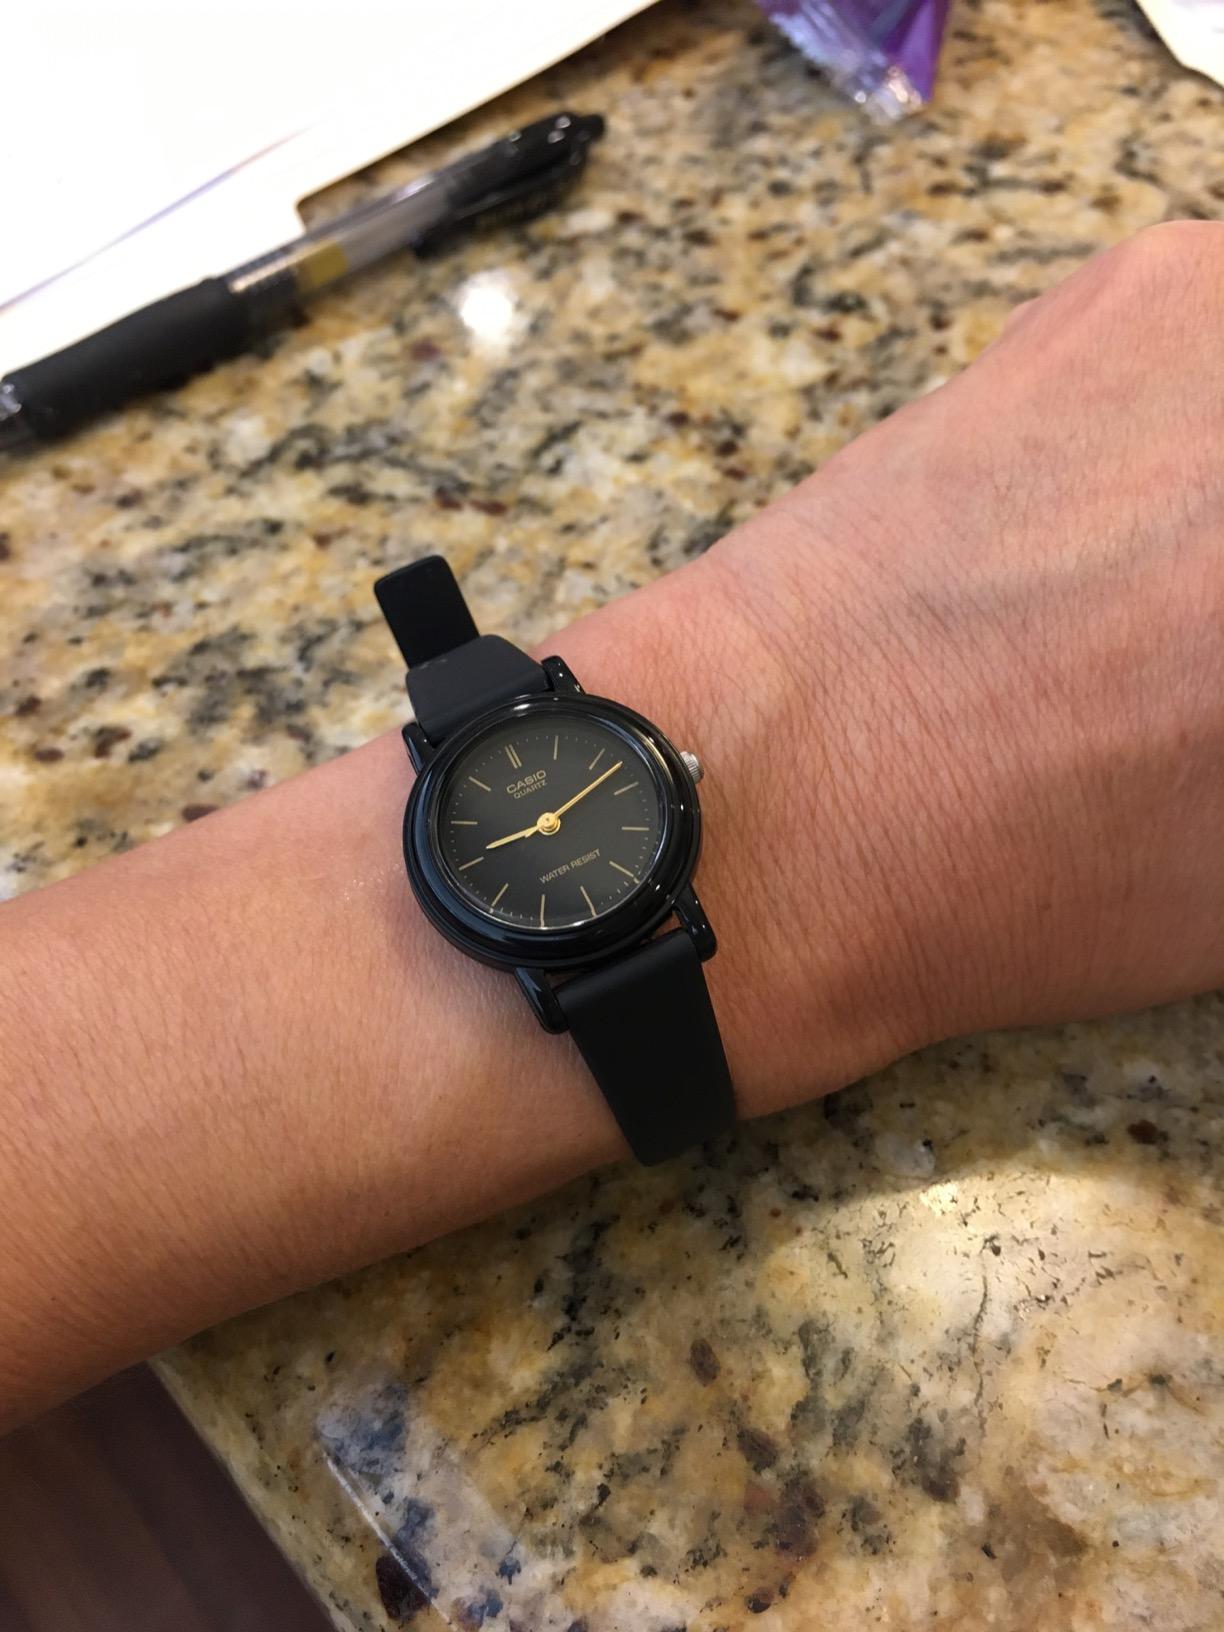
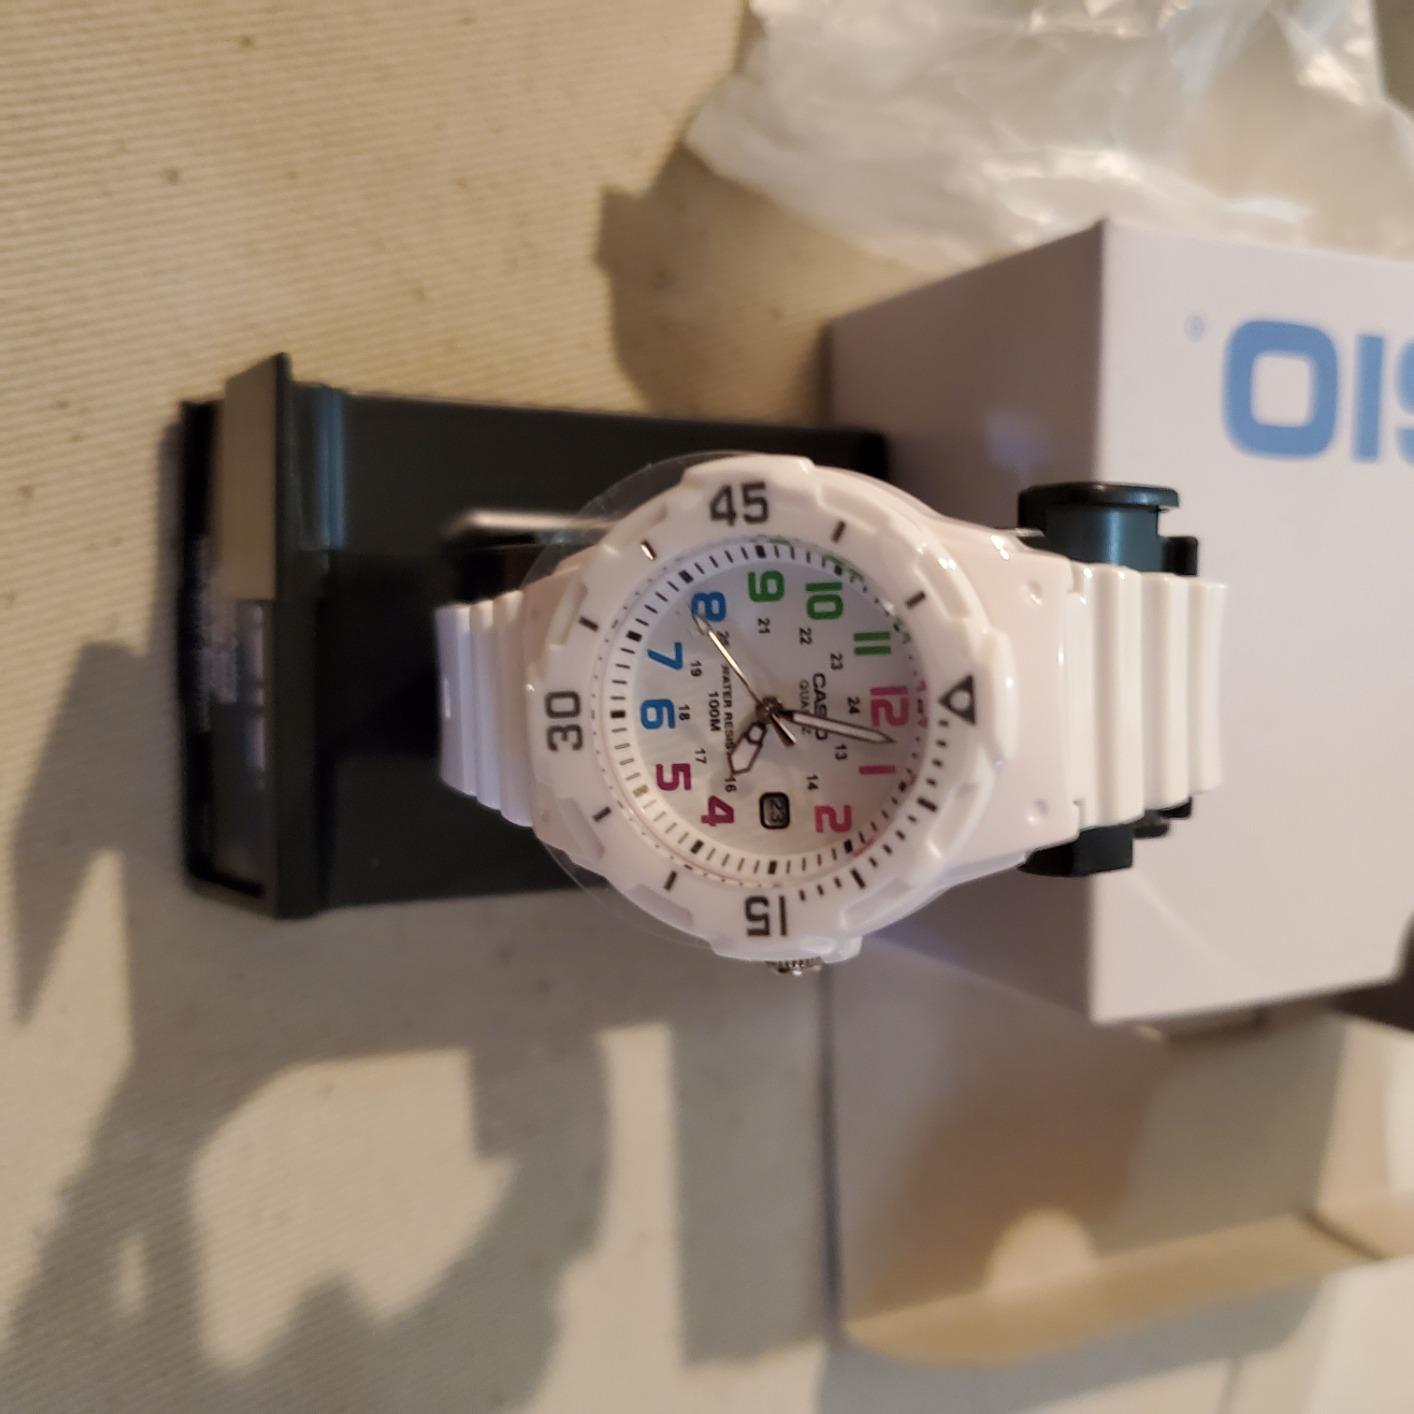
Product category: accessories_watch
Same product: no